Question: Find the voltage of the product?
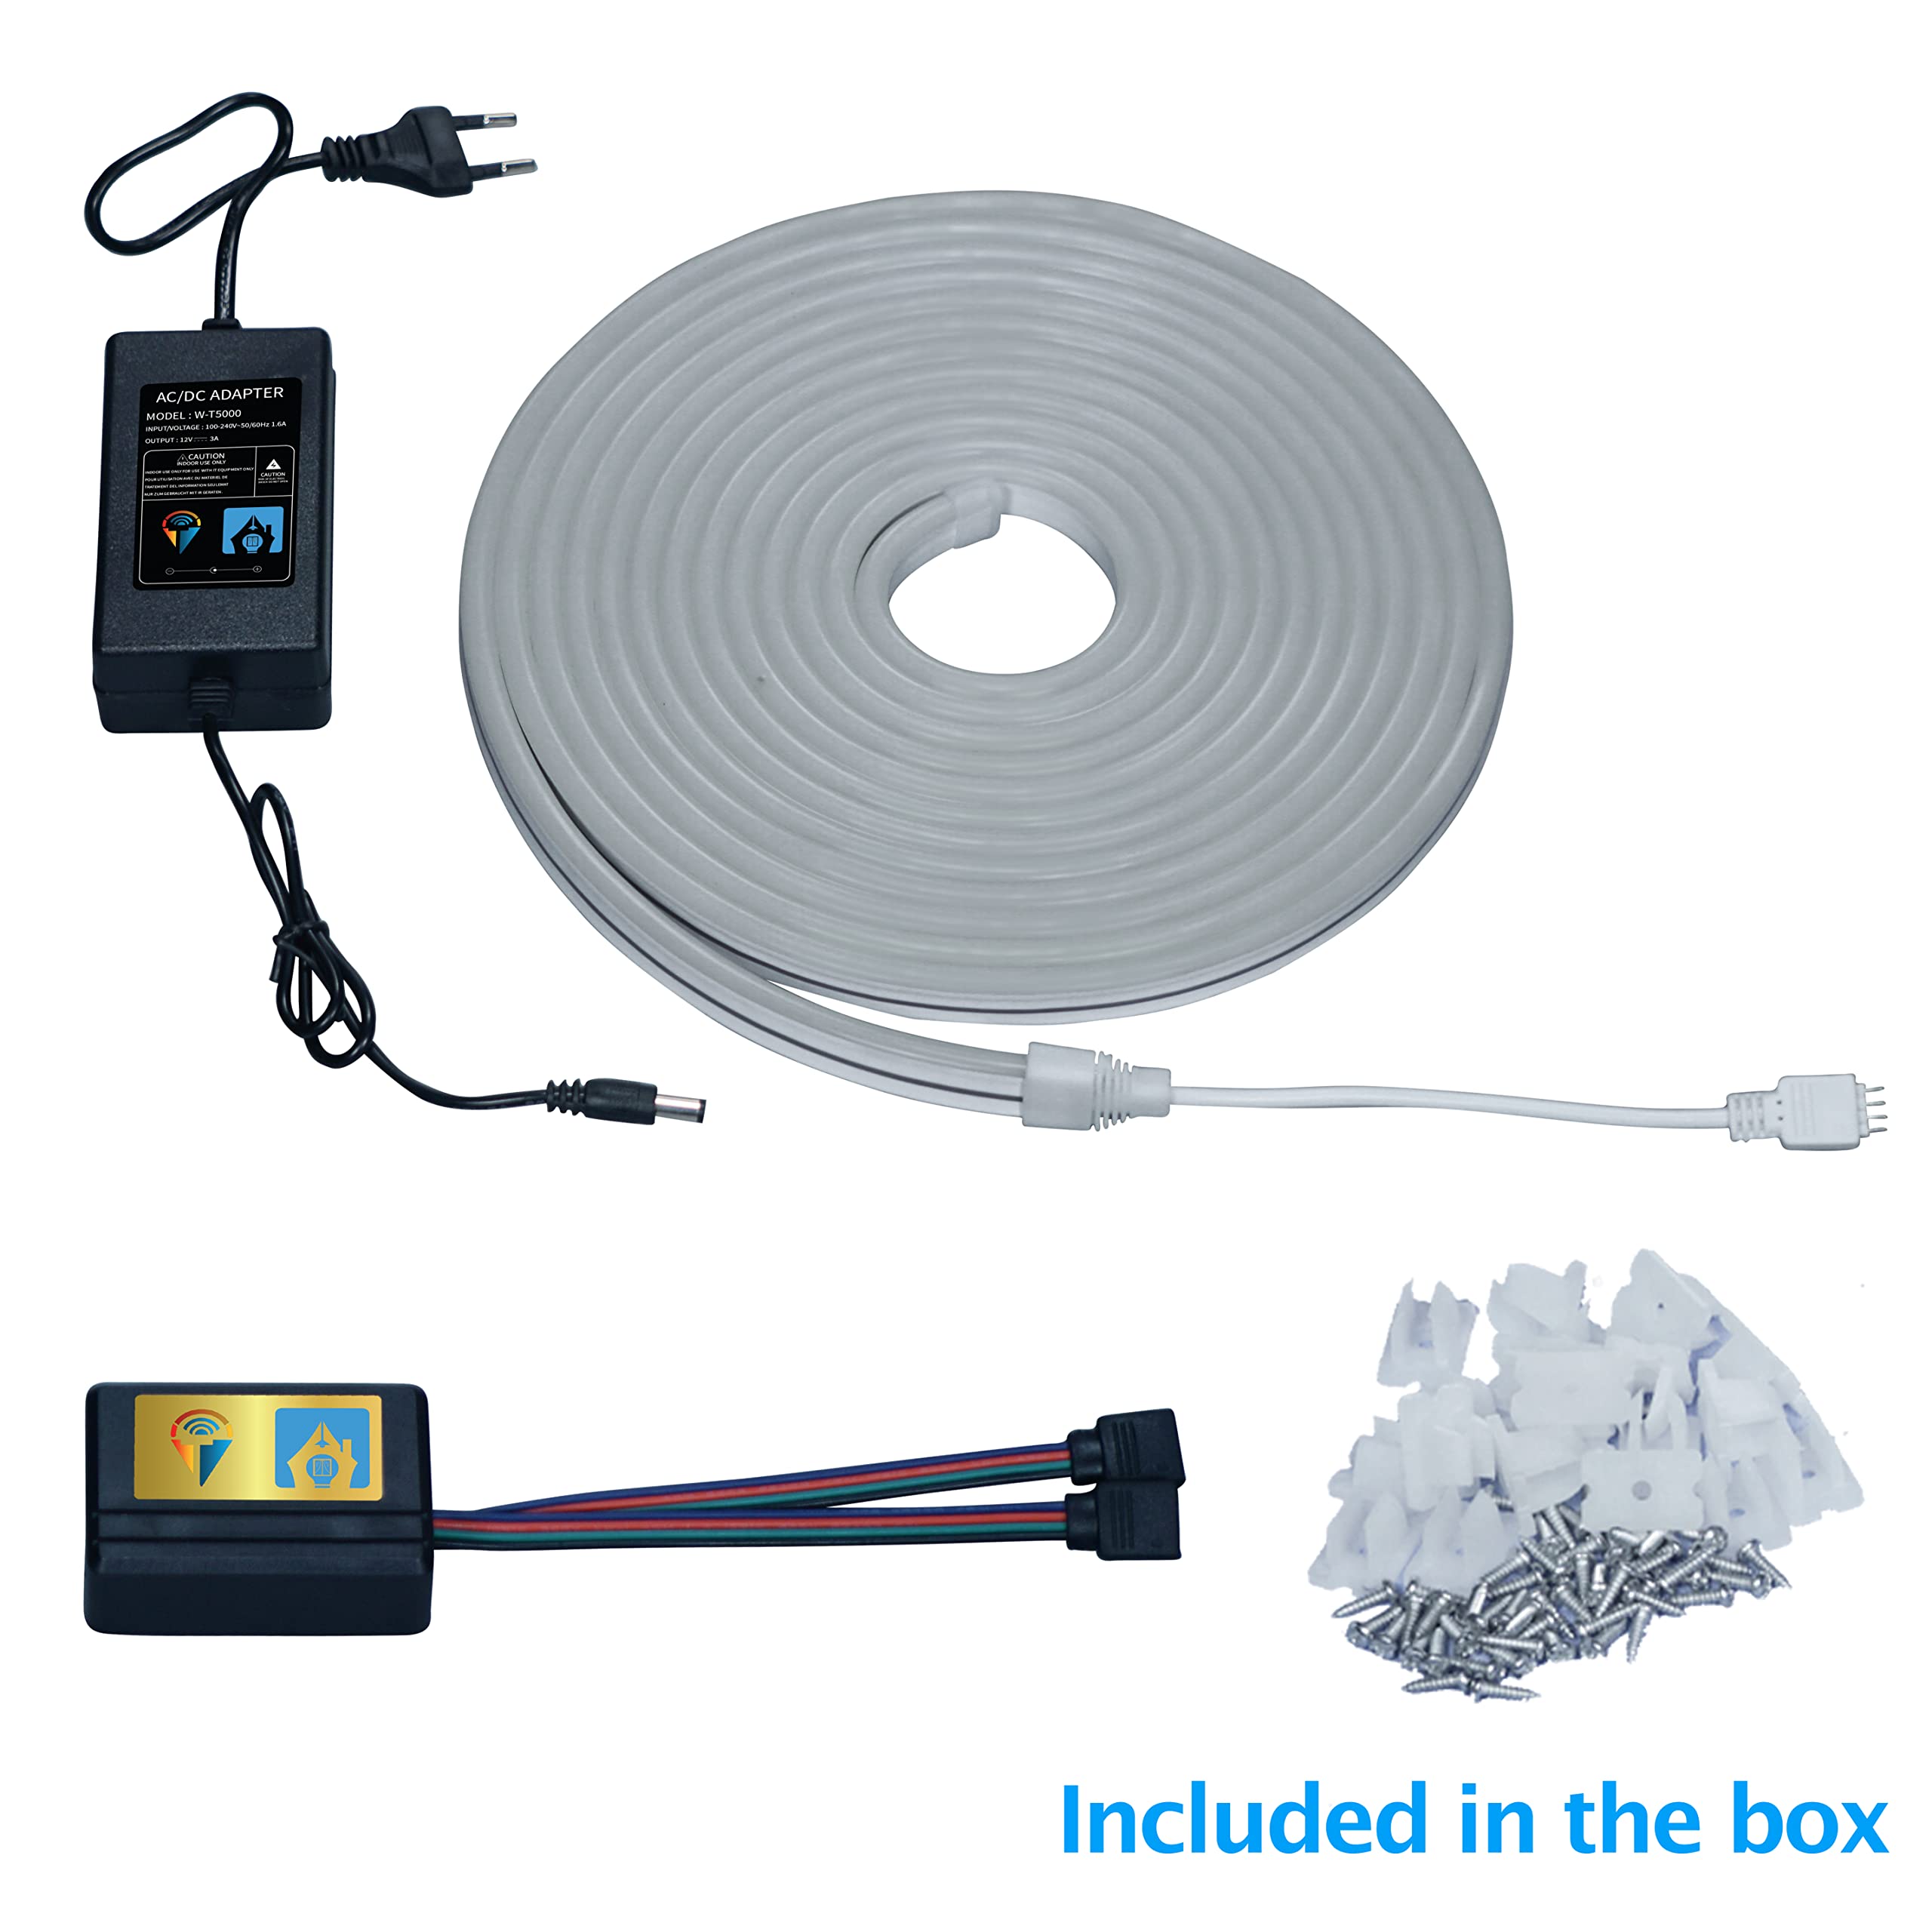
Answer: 240.0 volt